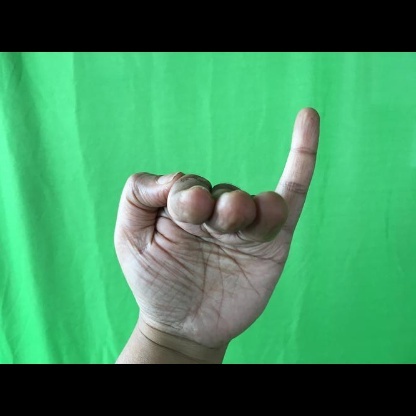
Mudra: Hamsapaksha